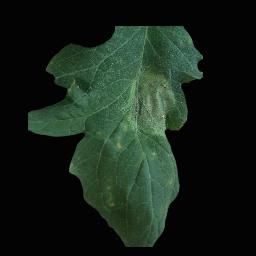
Label: Tomato___Late_blight